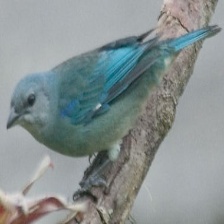
Species: AZURE TANAGER
Scientific name: THRAUPIS CYANOPTERA